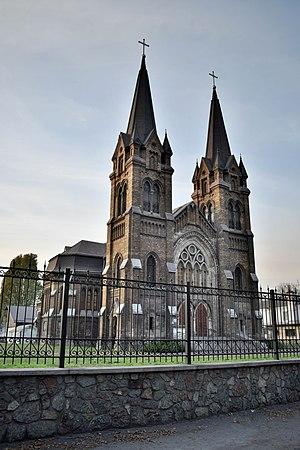
Kamianske est une ville industrielle de l'oblast de Dnipropetrovsk, en Ukraine. Sa population s'élevait à 240 477 habitants en 2020.